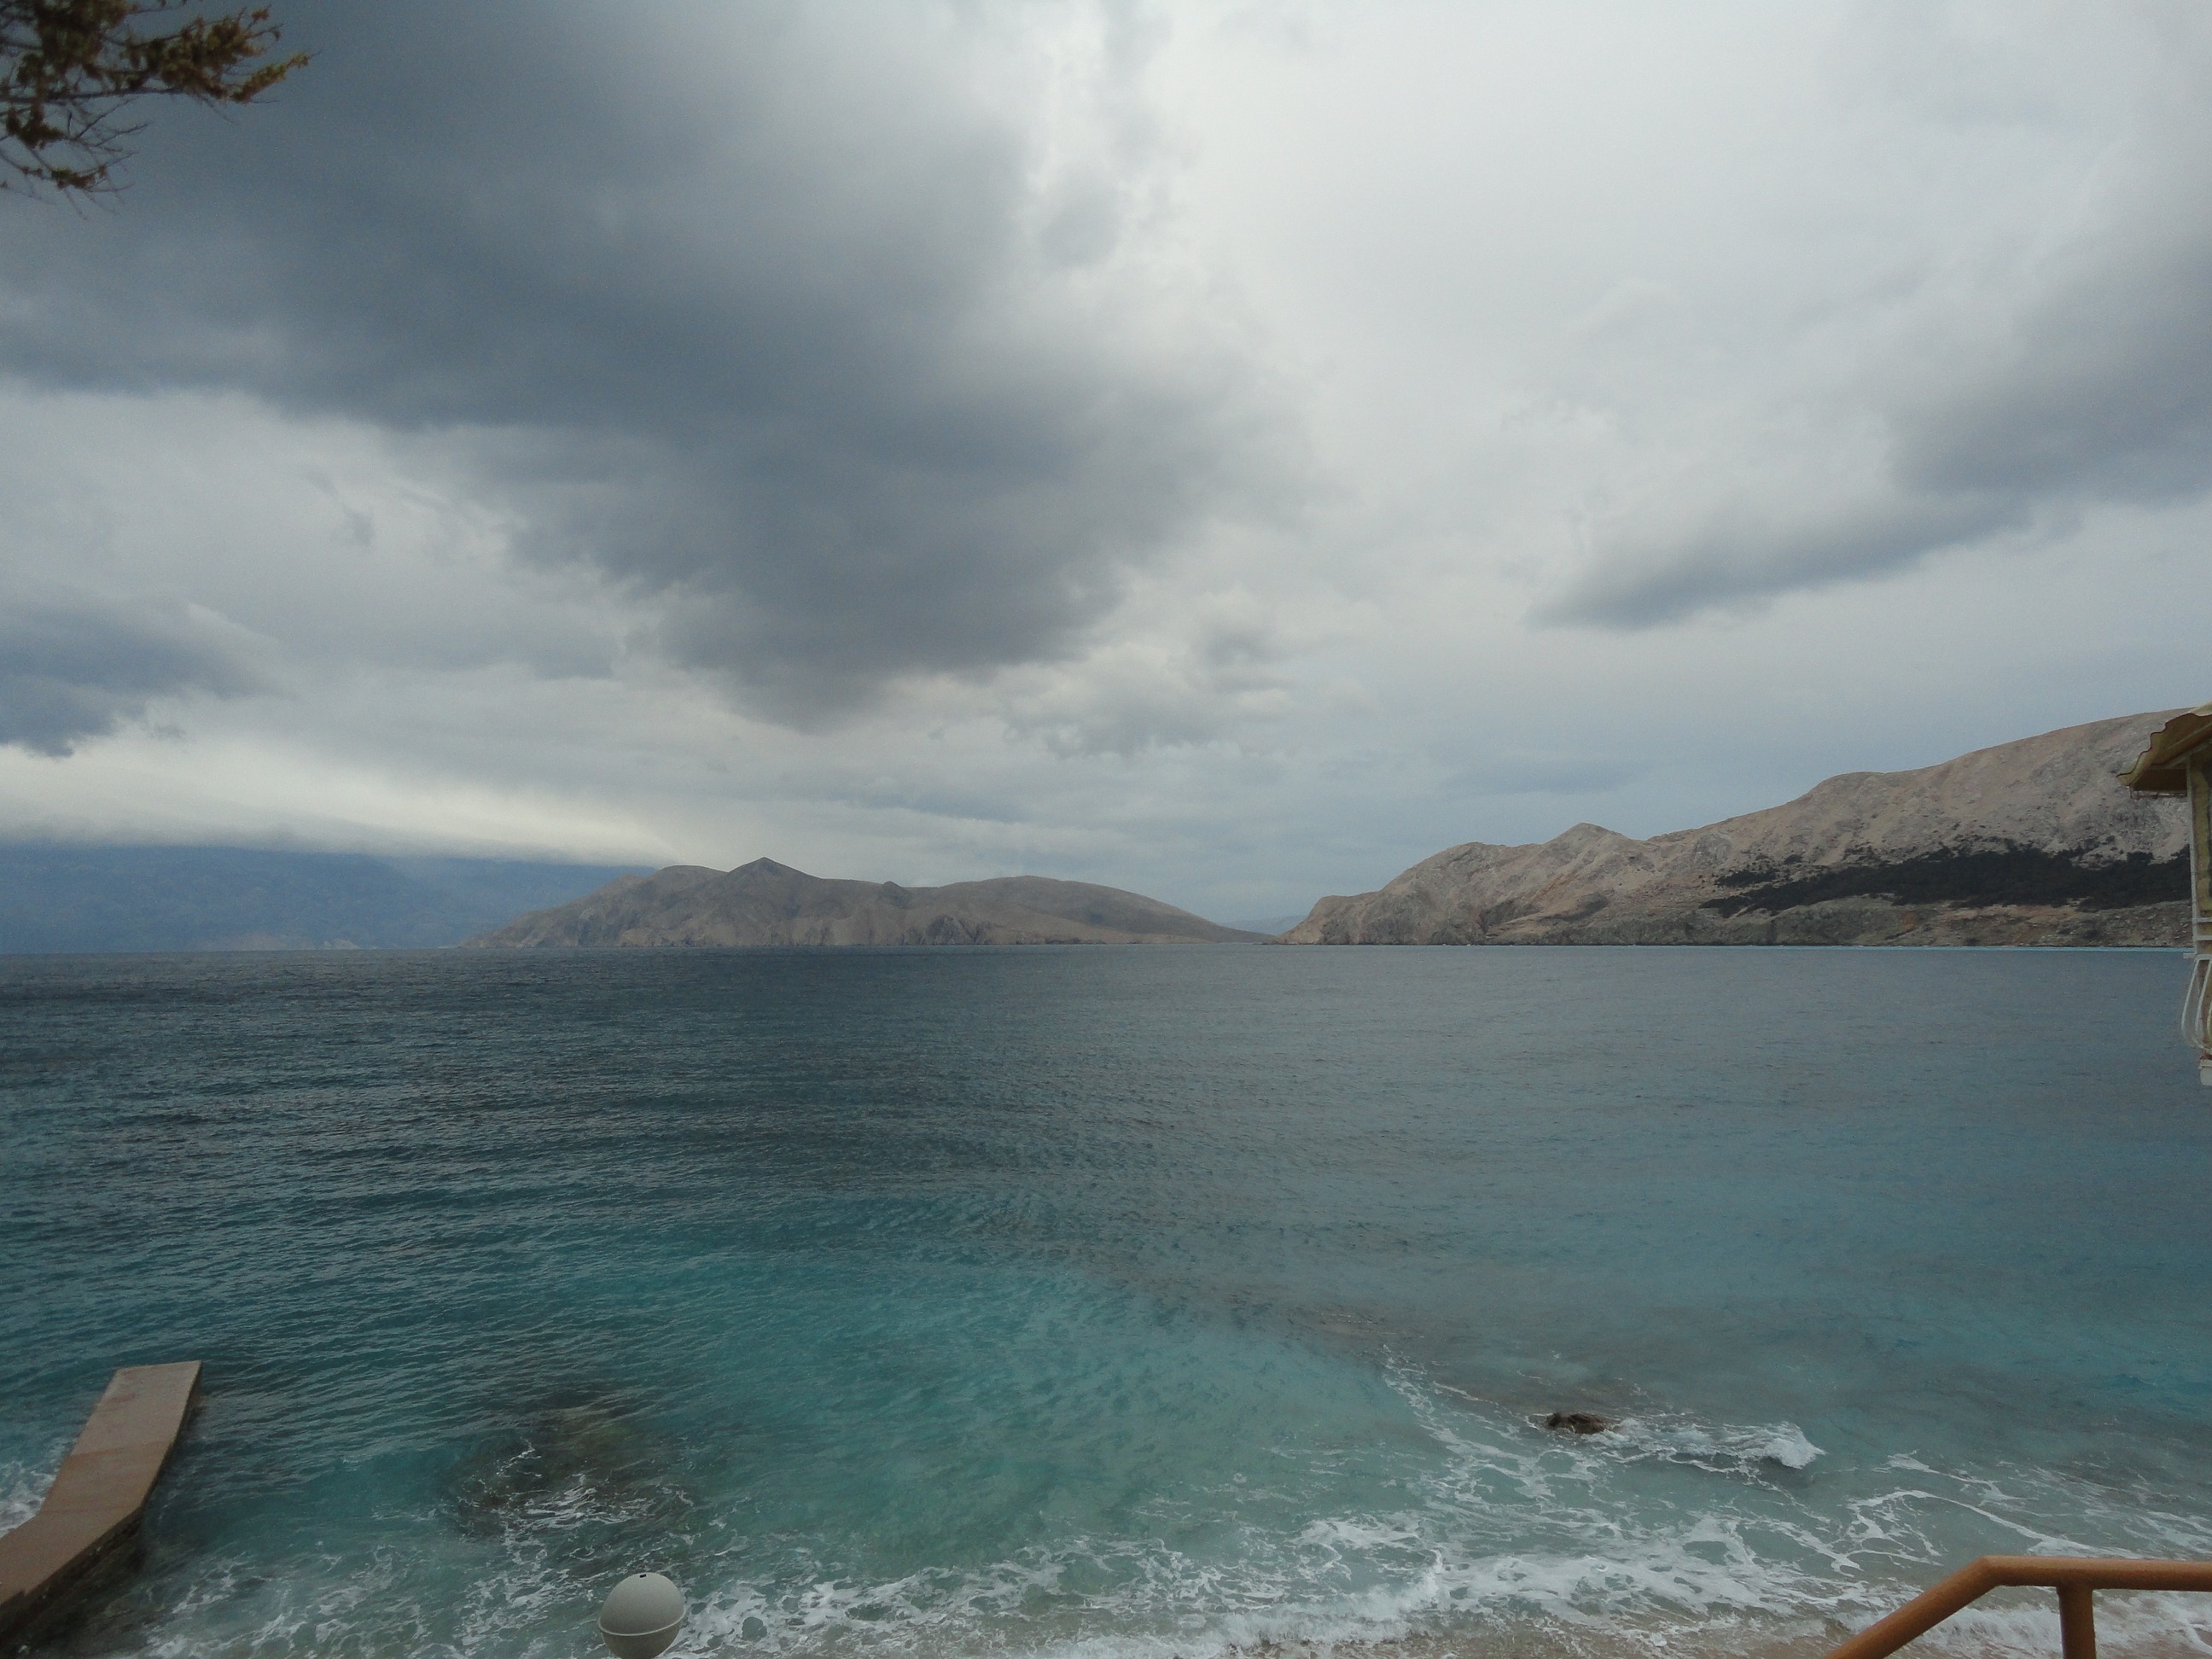
beach, sea, coast, water, ocean, horizon, mountain, cloud, sky, shore, lake, vacation, twilight, inlet, lagoon, calm, bay, island, italy, fjord, clouds, mood, loch, cape, wind wave, promontory, baska, coastal and oceanic landforms